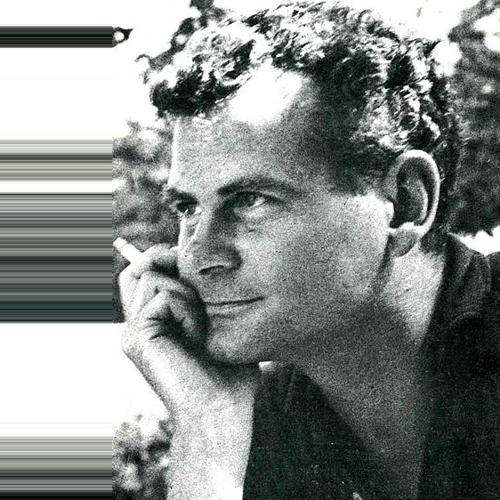
Age: 39